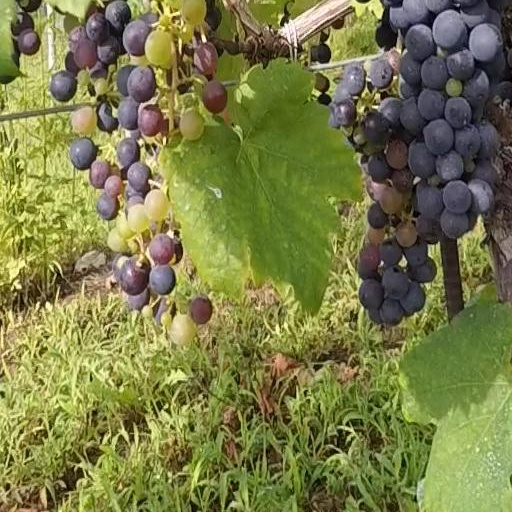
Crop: grape